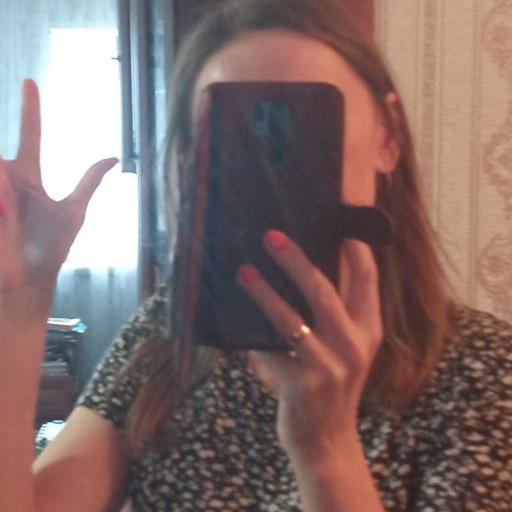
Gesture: no_gesture